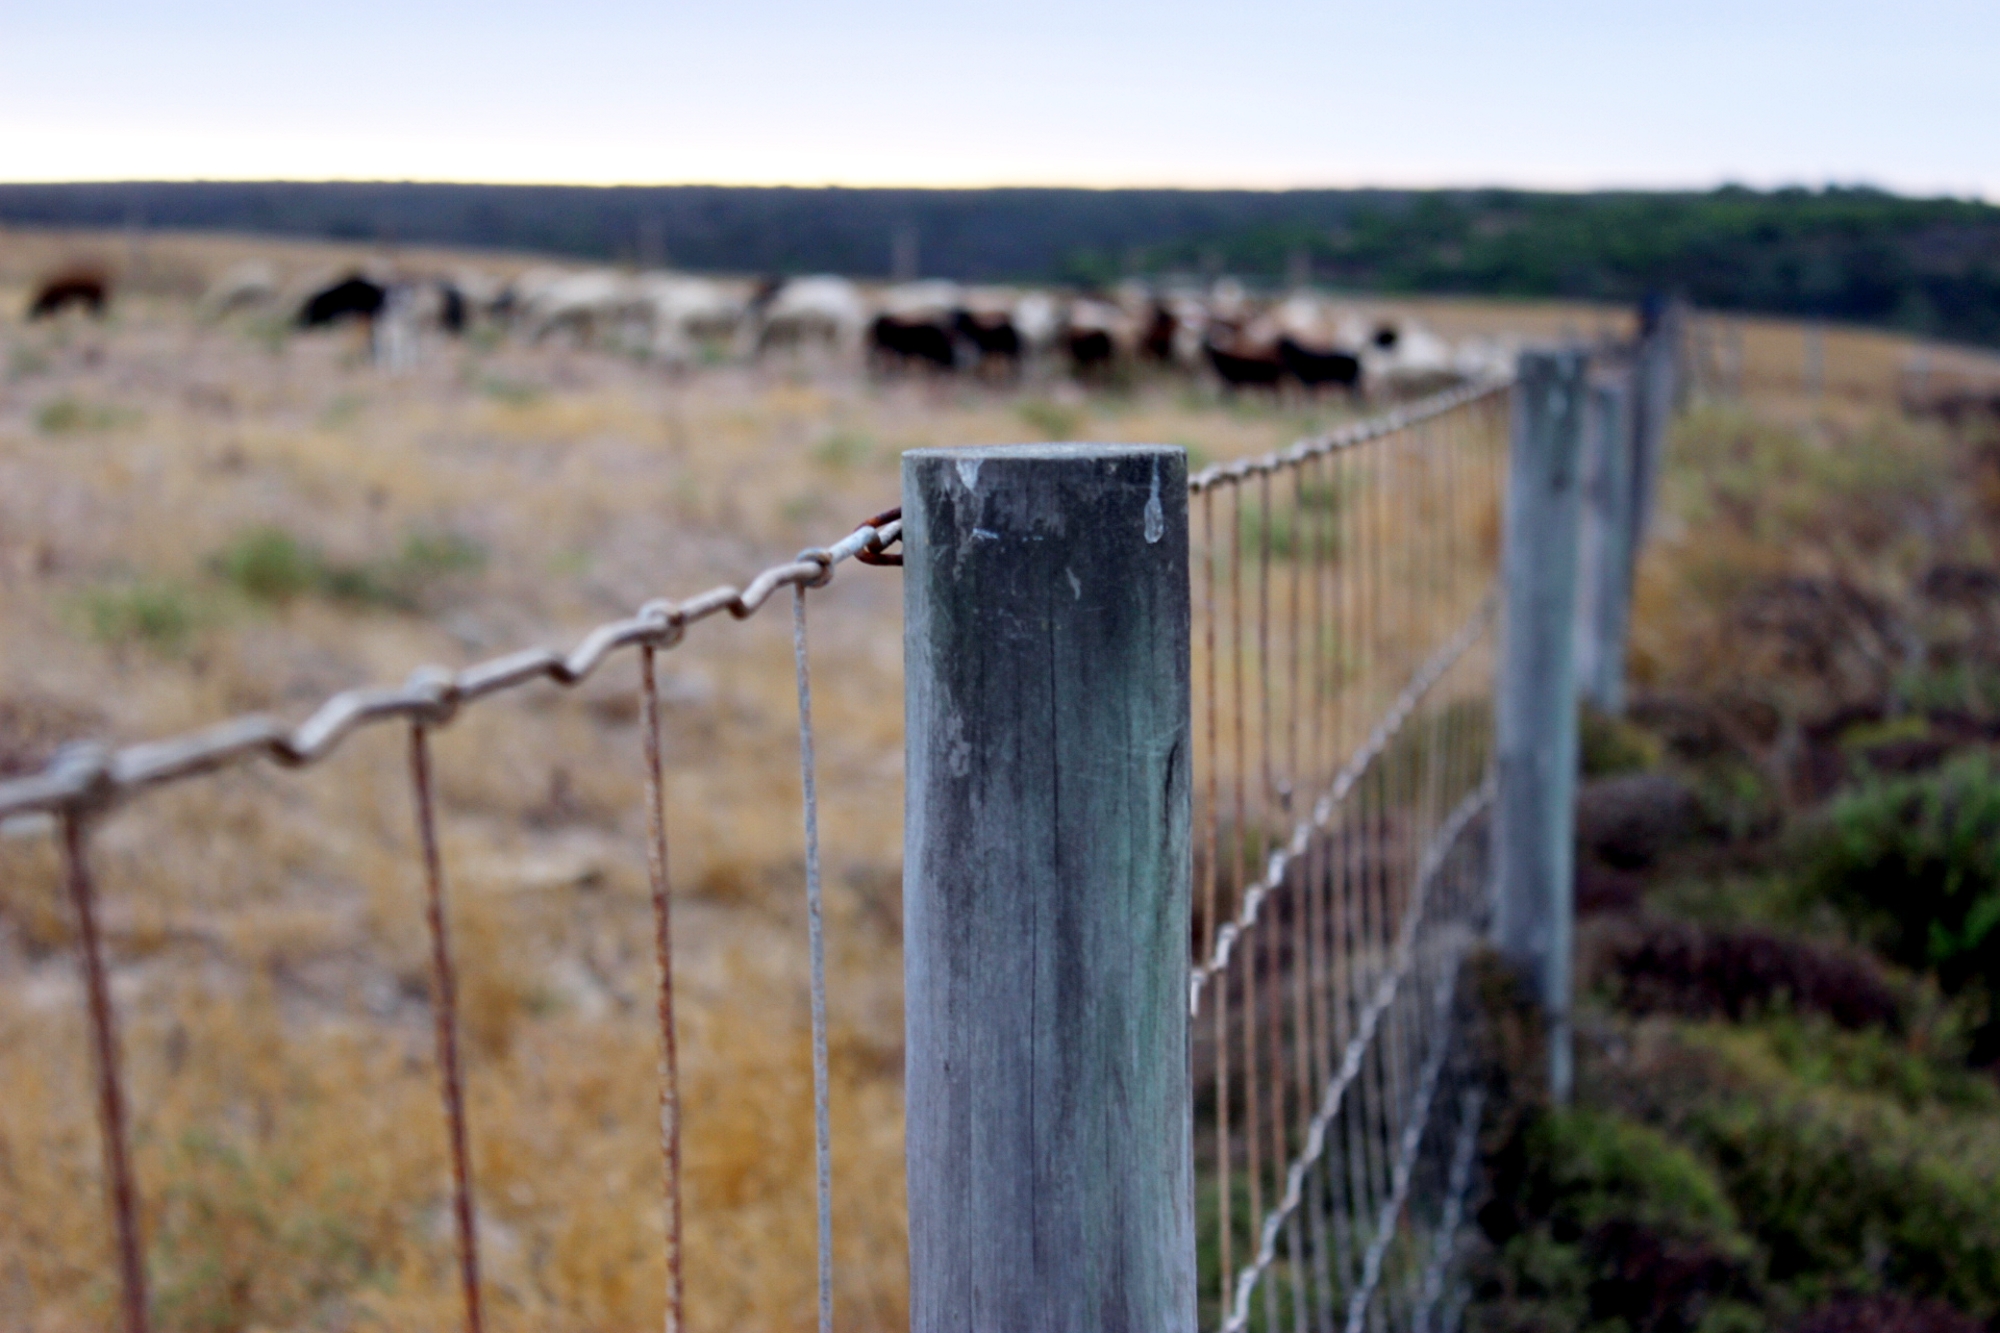
nature, fence, farm, morning, wall, herd, cows, animals, outdoor structure, chain link fencing, wire fencing, home fencing, buffalos